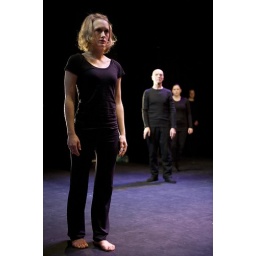
Scene 2: Proudly goes against the strong wall of stone to break it down